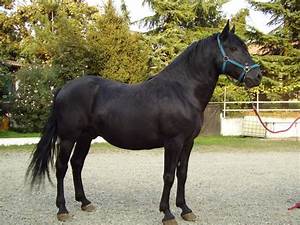
Label: cavallo